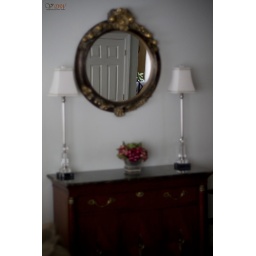
Unfortunately I hadn't noticed the door reflecting in the mirror but I love the rest of the shot.